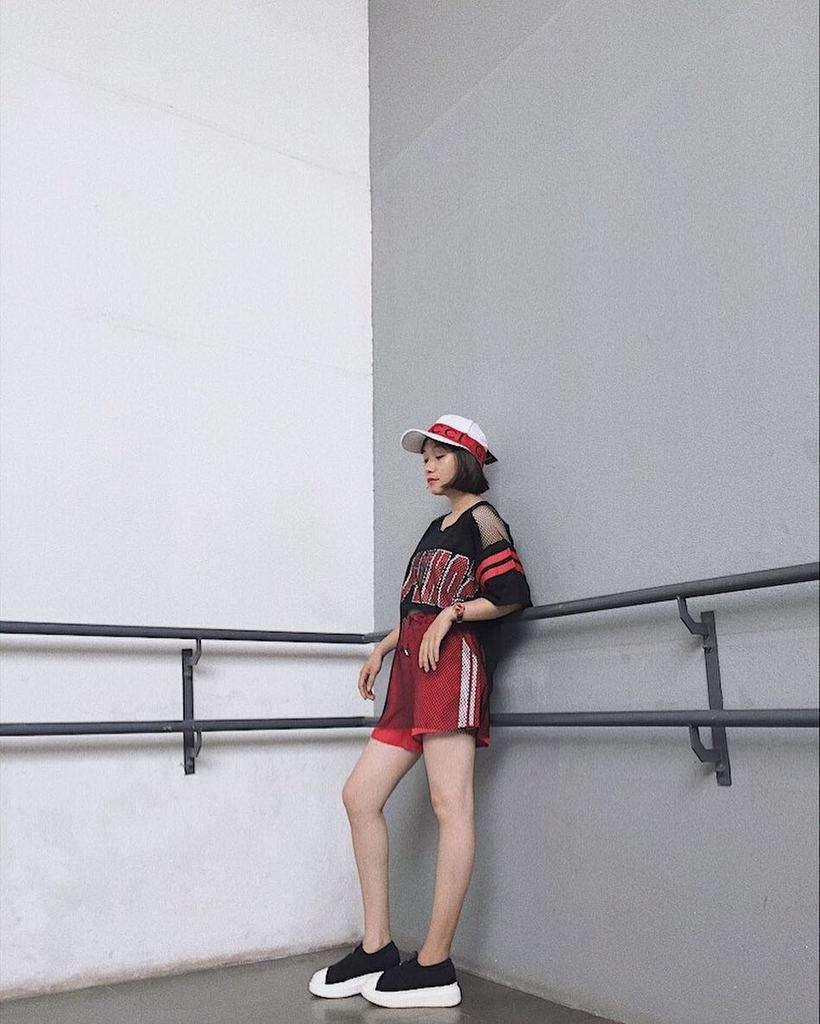
cô gái mặc quần màu đỏ đứng dựa vào lan can trên tường